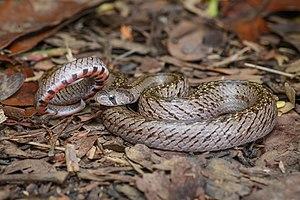
Oligodon deuvei est une espèce de serpent de la famille des Colubridae.